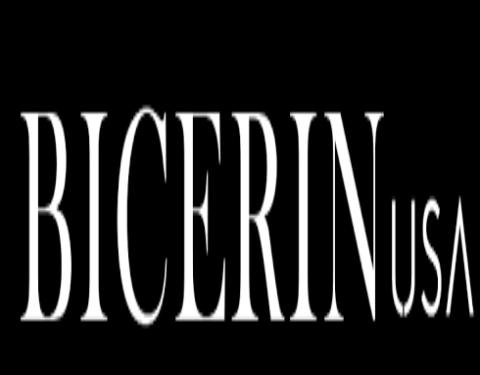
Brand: Bicerin
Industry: Food